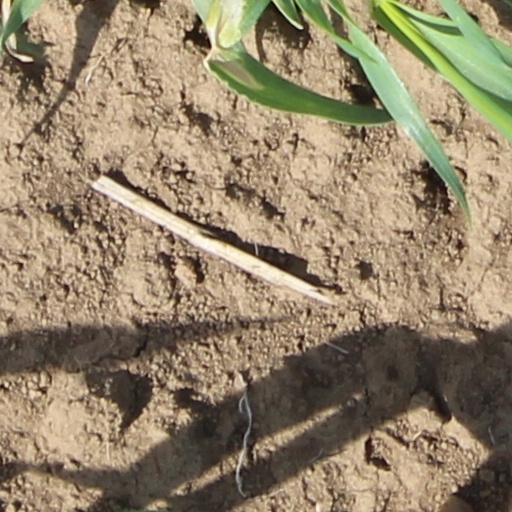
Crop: wheat